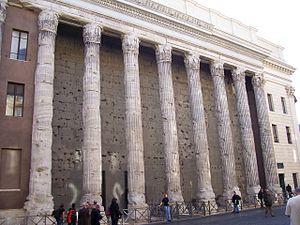
La Bourse de Rome a été un des marchés officiels des actions en Italie. Elle fut instituée à Rome le 24 décembre 1802 et elle est donc la troisième bourse par ordre chronologique, après celle de Venise et celle de Trieste, et la seconde place financière italienne par ordre d'importance après la Bourse de Milan. En 1997, toutes les bourses italiennes sont réunis en un organisme unique, la Bourse d'Italie.
Cet article concerne les événements concernant l'architecture qui se sont déroulés durant le IIᵉ siècle :